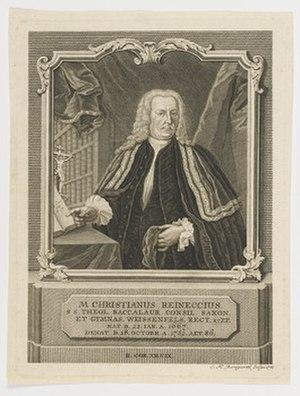
Christian Reineccius fut un théologien saxon.